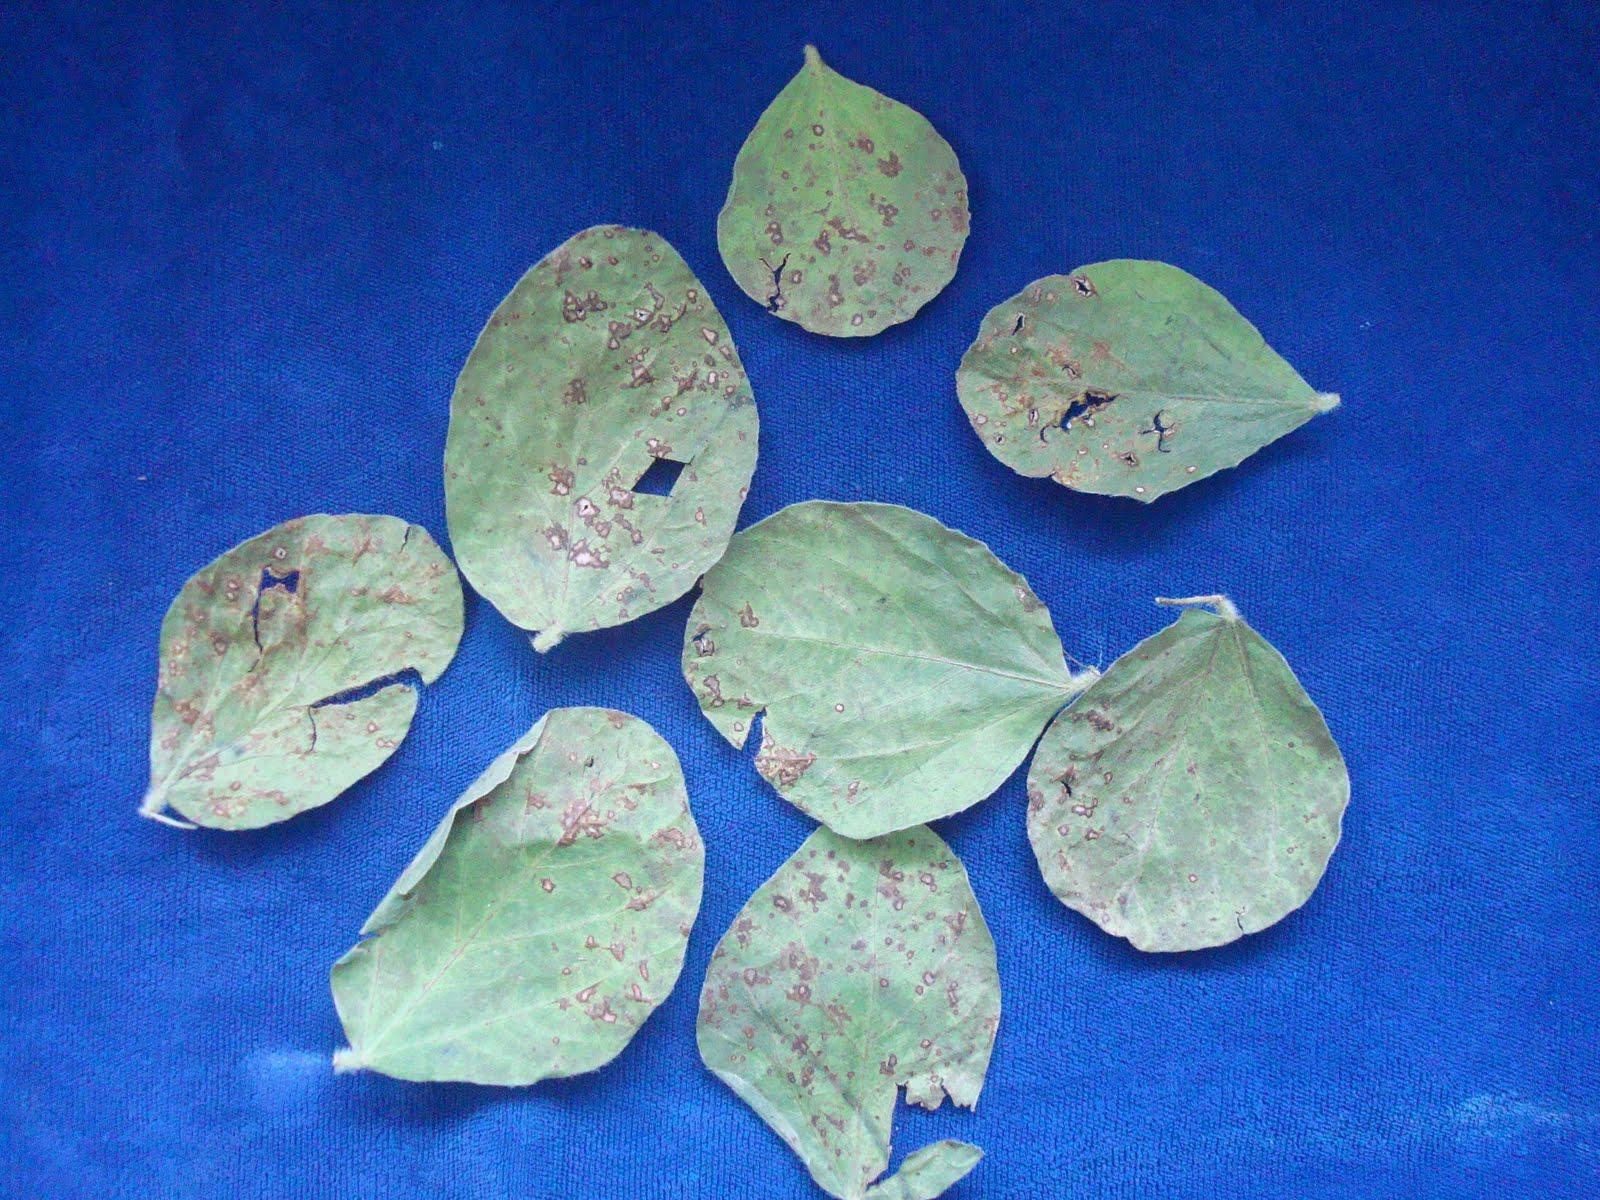
Plant: Soybean
Disease: soybean frog eye leaf spot